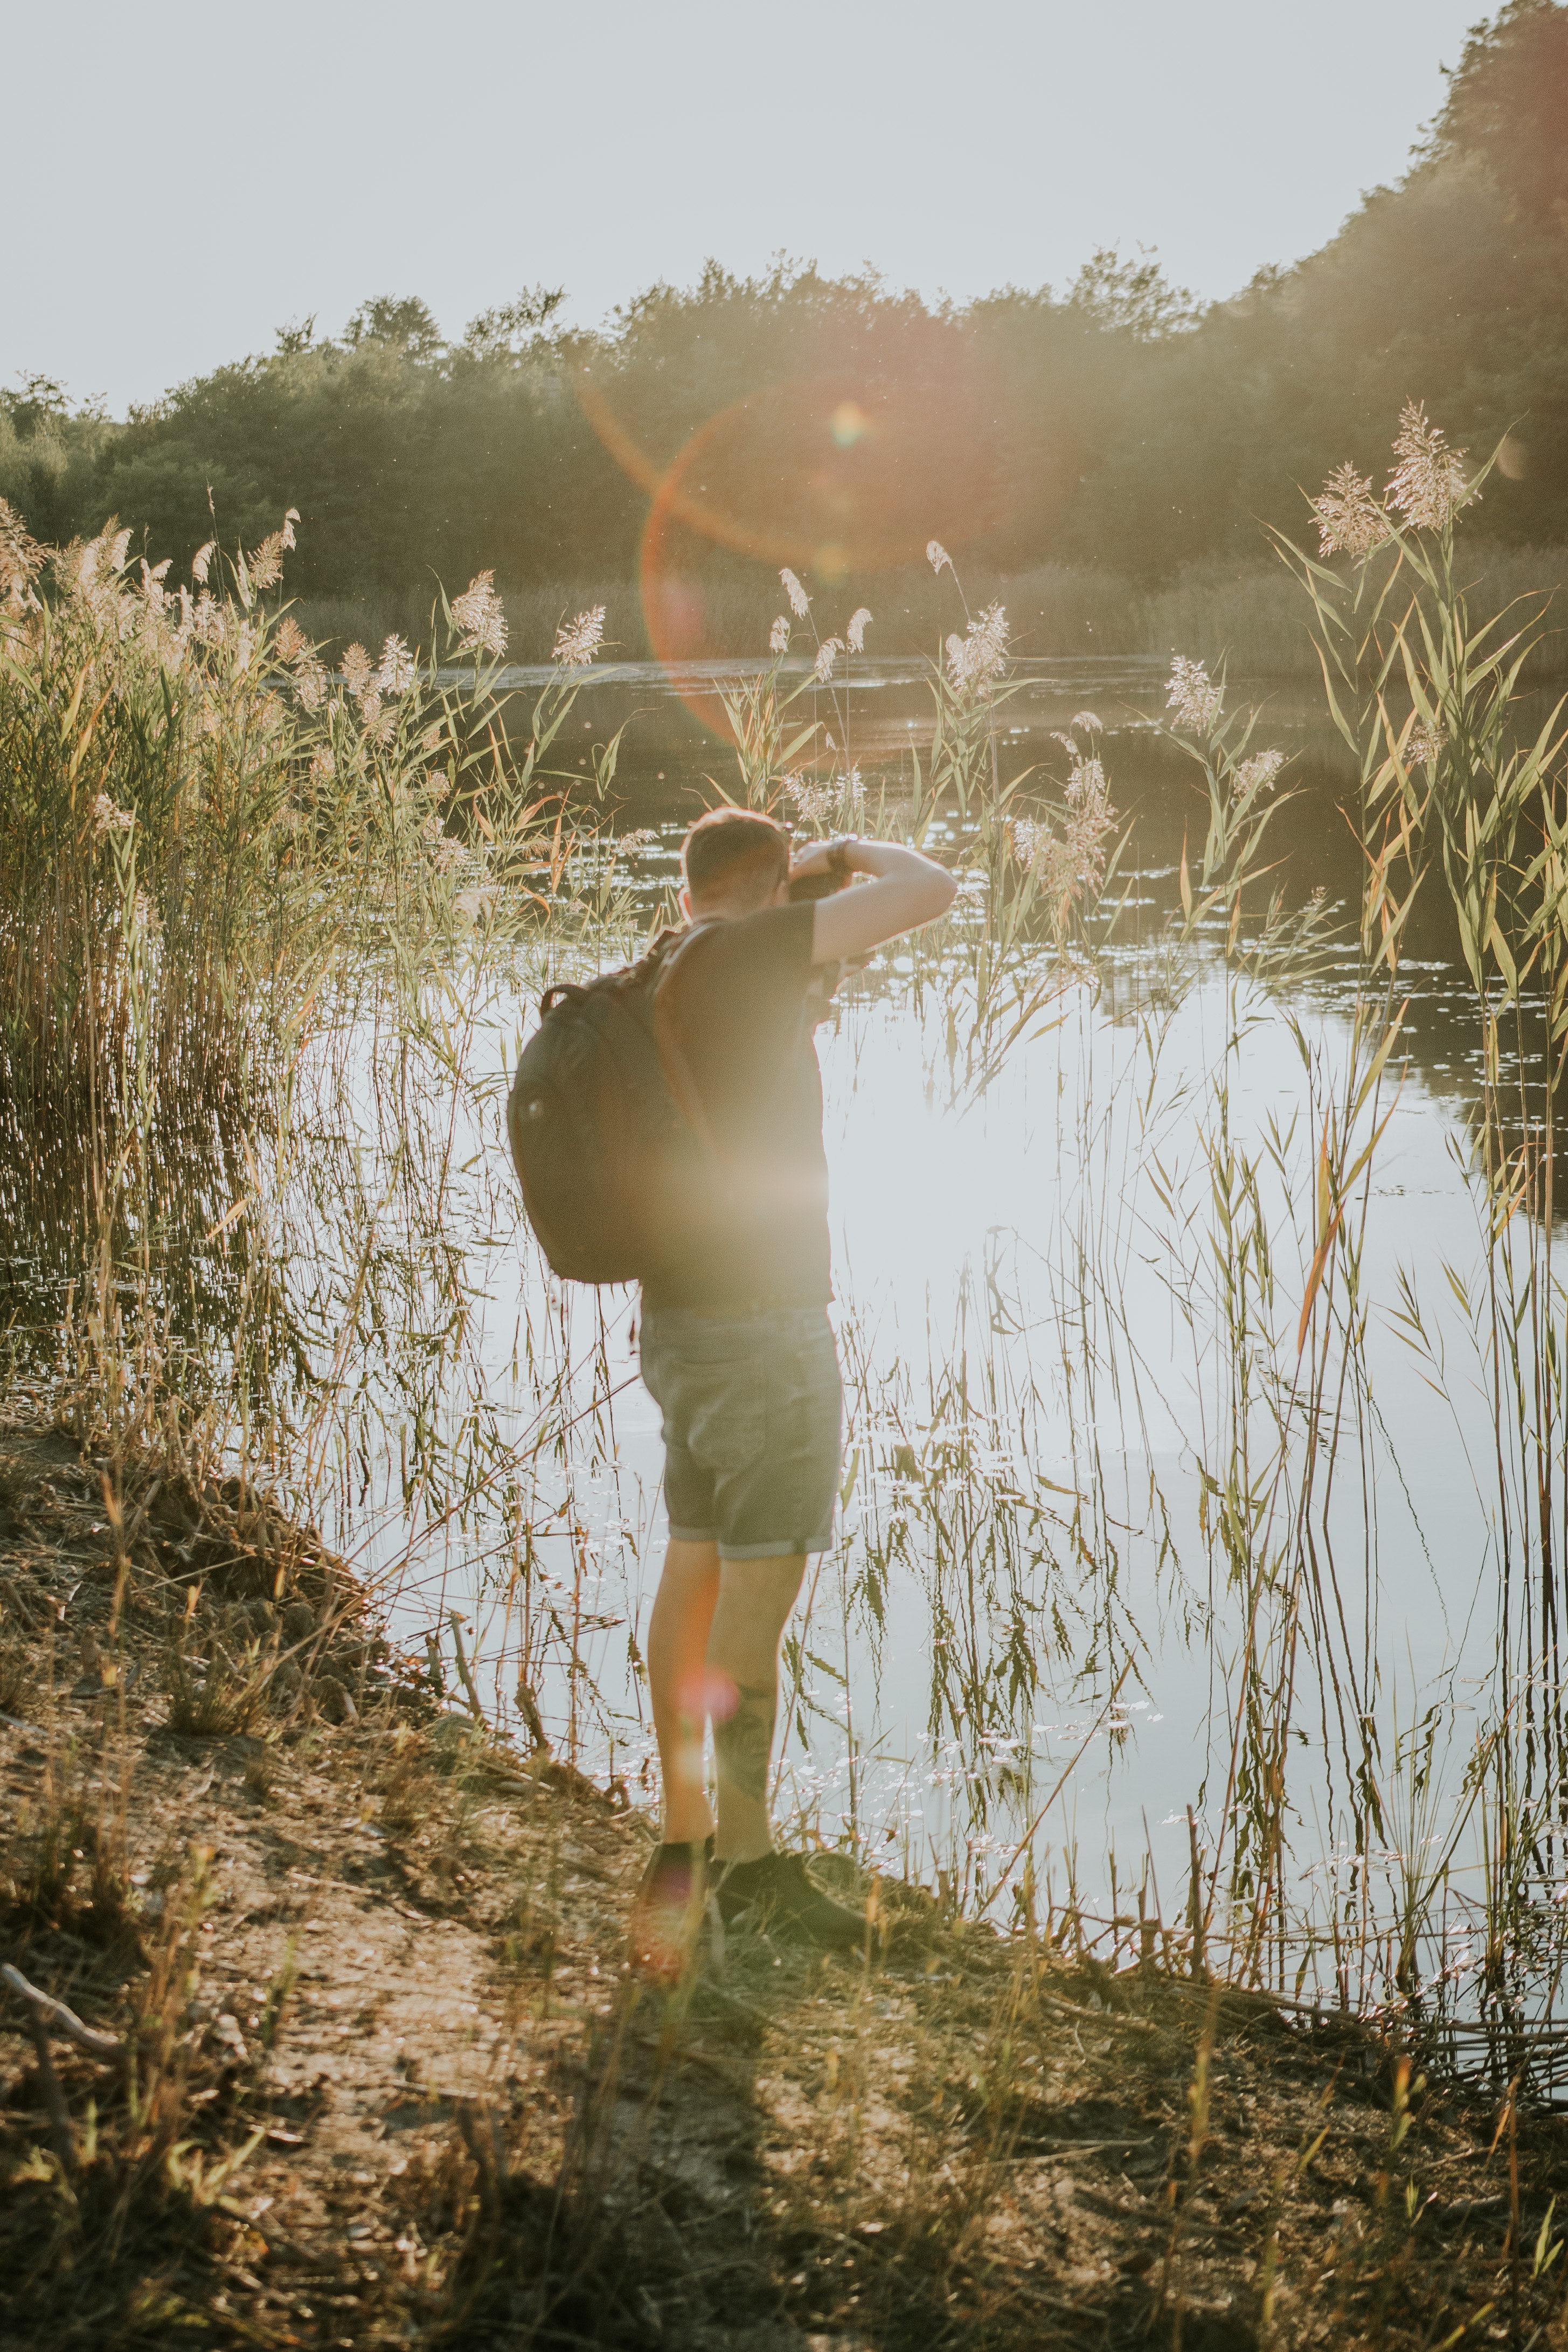
People in nature, water, nature, reflection, vegetation, atmospheric phenomenon, sunlight, grass, light, sky, morning, tree, wilderness, grass family, photography, backlighting, landscape, grassland, river, dress, forest, cloud, plant, mist, bank, shadow, happy, mountain, sunrise, meadow